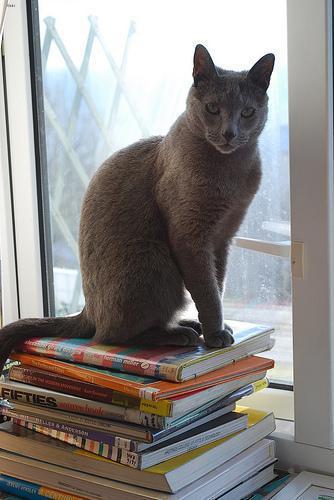
Russian Blue